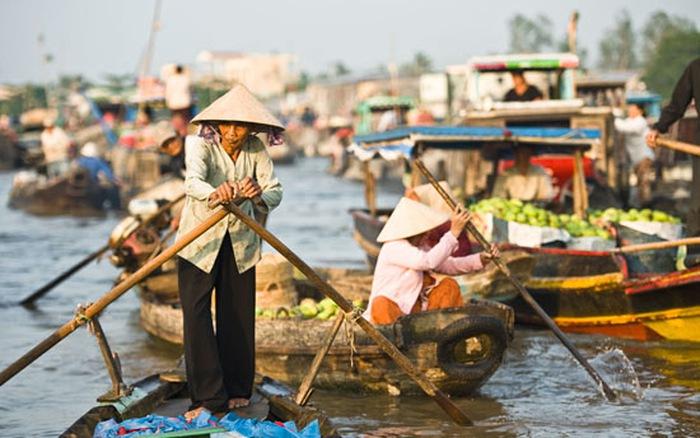
một người phụ nữ đội nón lá đang chèo thuyền bằng hai tay